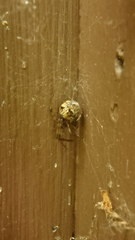
Species: Parasteatoda_tepidariorum